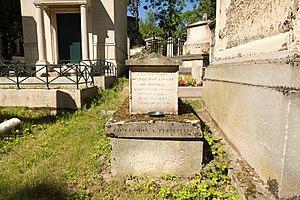
Sépulture d'Anne Jean Marie René Savary (1774-1833), général français, particulièrement connu comme homme de confiance de Napoléon Bonaparte et comme ministre de la Police de 1810 à 1814
Anne Jean Marie René Savary, duc de Rovigo, né le 26 avril 1774 à Marcq et mort le 2 juin 1833 à Paris, est un général français, particulièrement connu comme homme de confiance de Napoléon Bonaparte et comme ministre de la Police de 1810 à 1814.